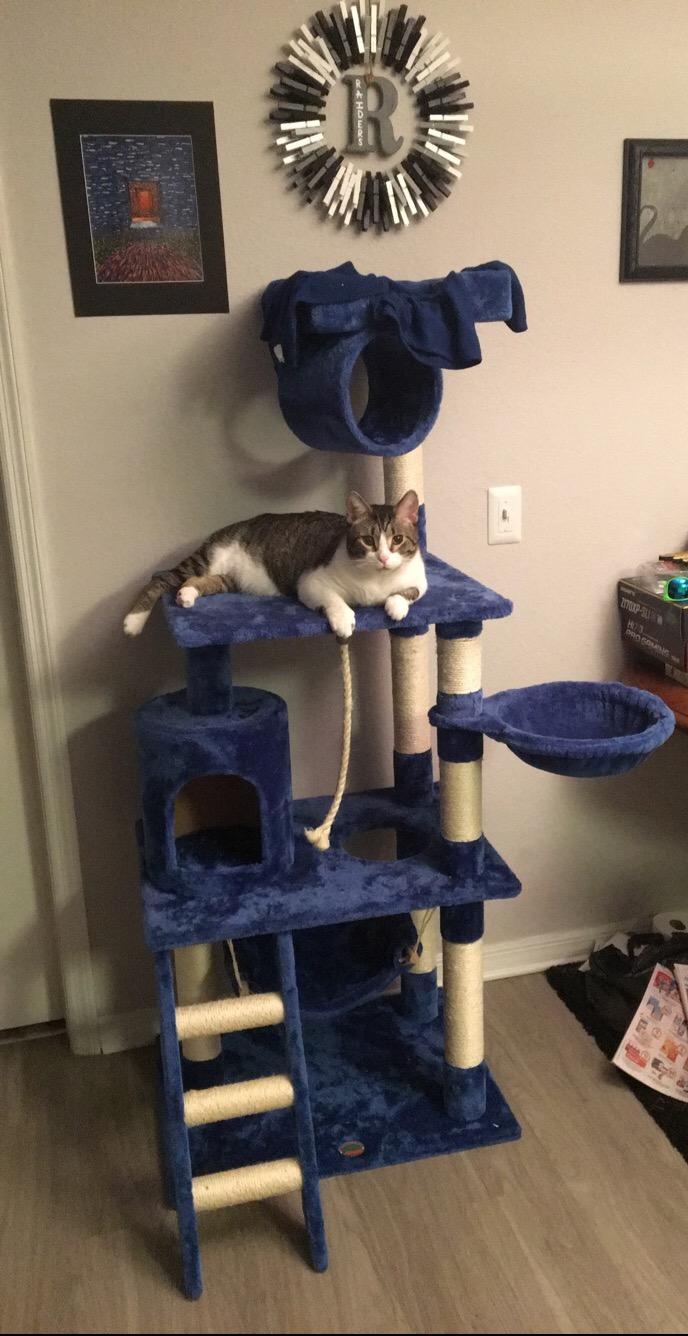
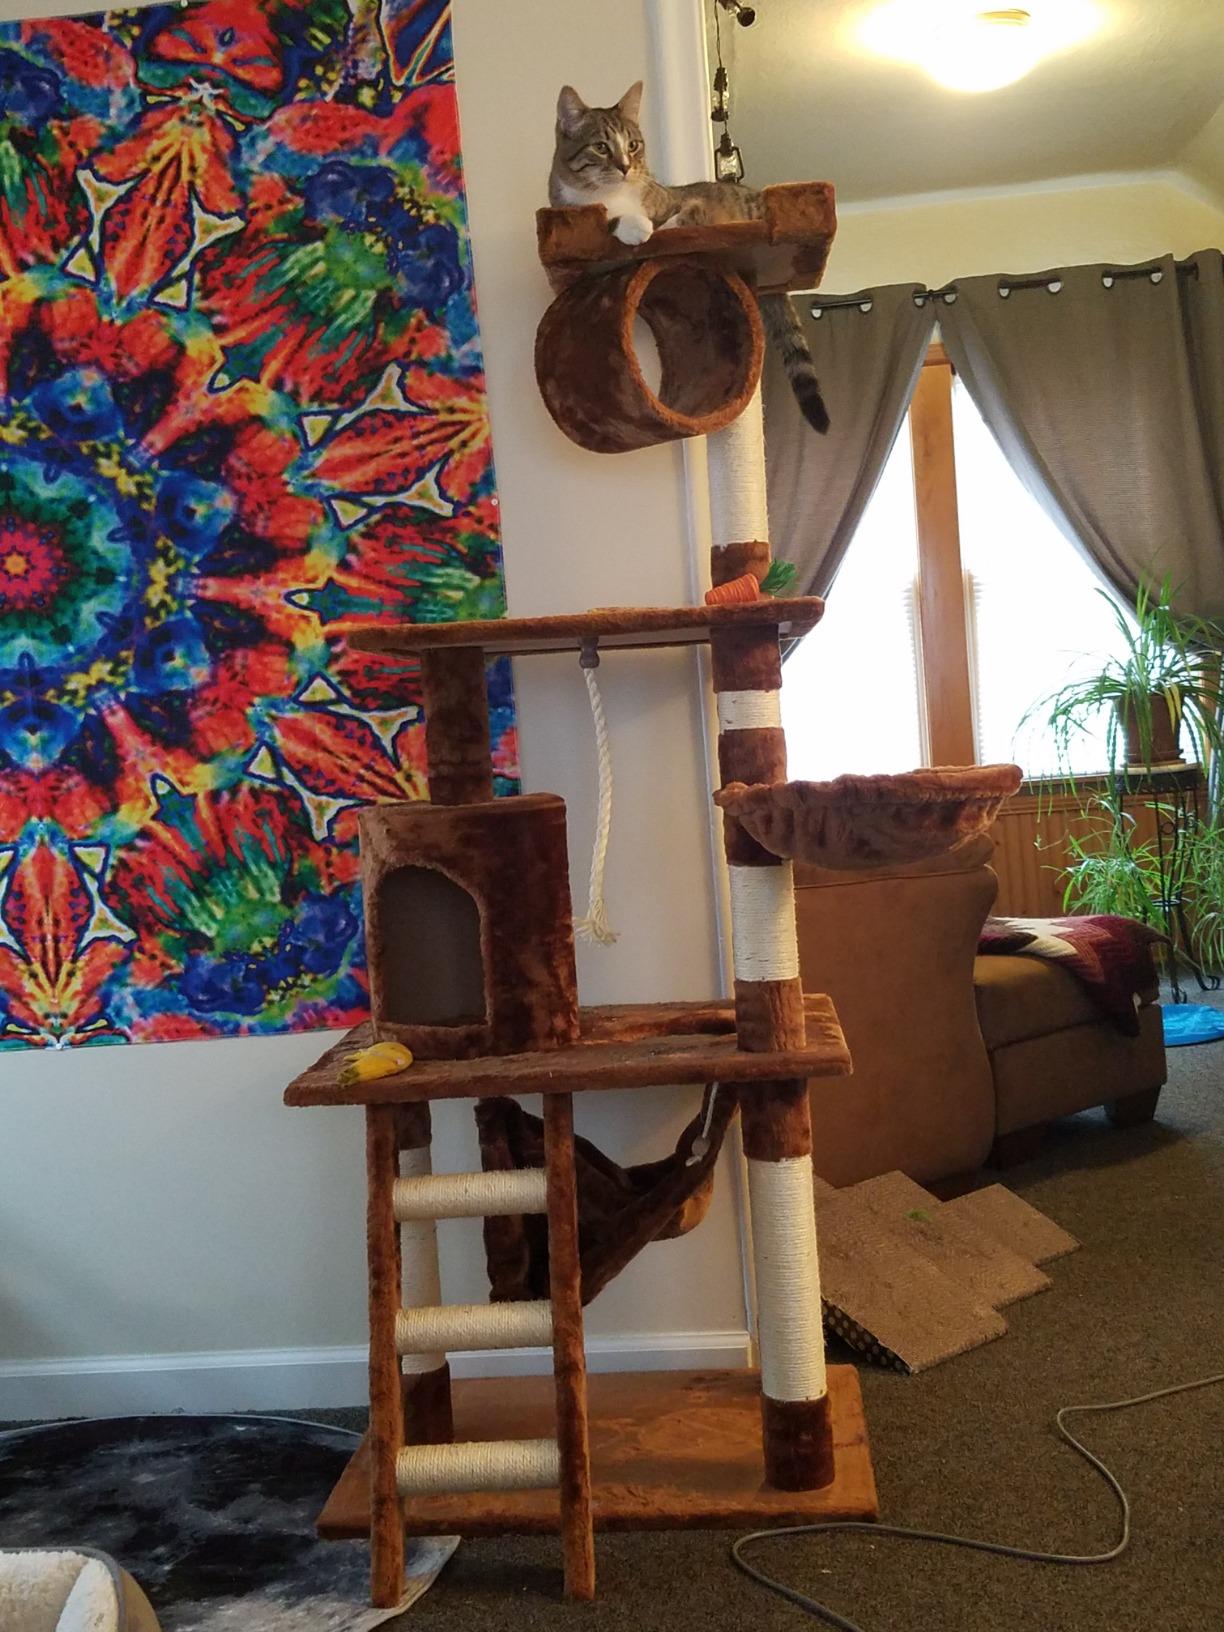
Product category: items_cat tree
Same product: no